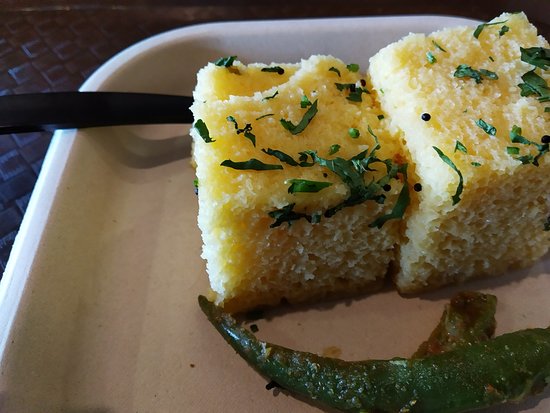
Dish: dhokla